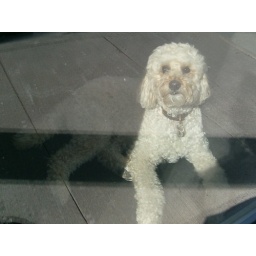
fuzzy white dog in the window